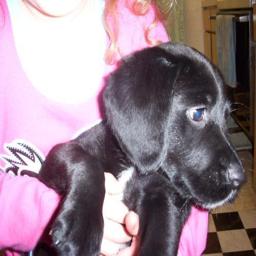
Animal: dogs